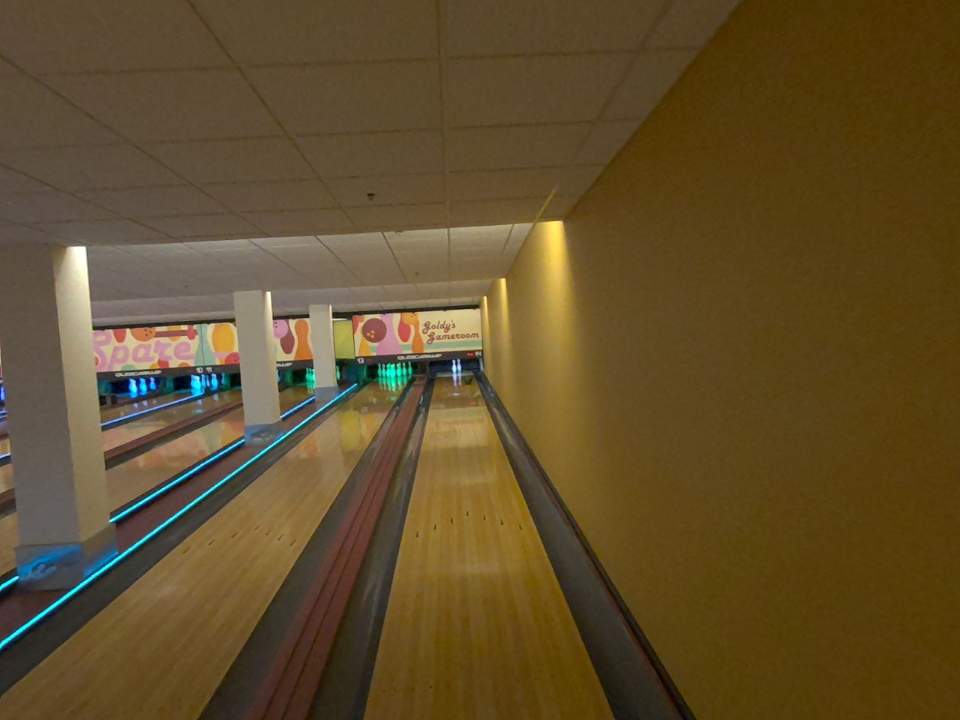
Object: bowling_ball